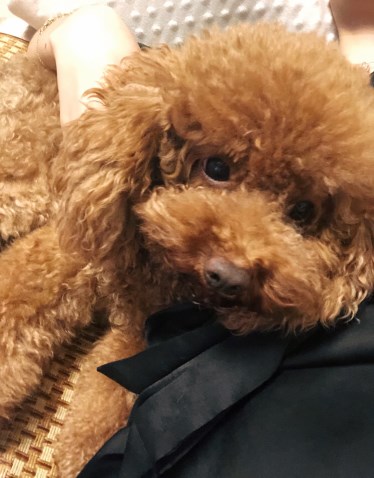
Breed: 2925-n000114-toy_poodle